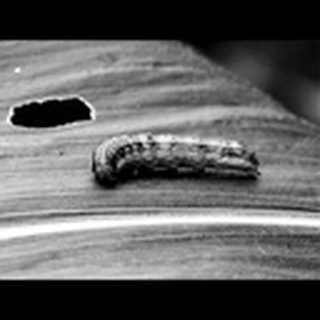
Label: cotton_army_worm